Oliba Cabreta

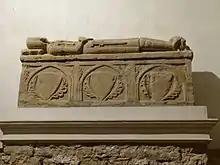
Sarcòfag del comte Oliba Cabreta

Oliba Cabreta (c. 920 – 990) was the count of Cerdanya from 965 and count of Besalú from 984 until his abdication in 988.